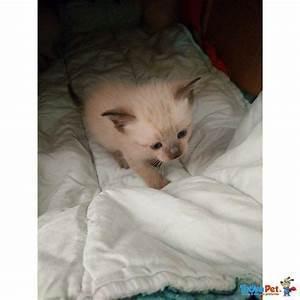
cat